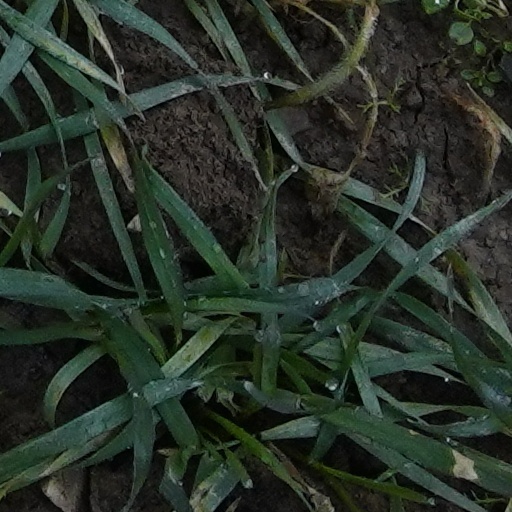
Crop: wheat